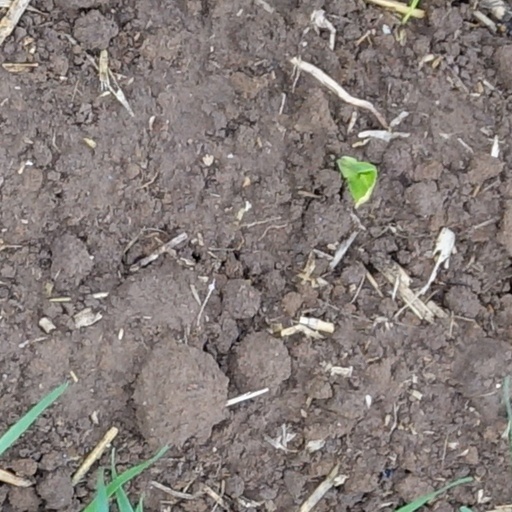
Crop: wheat